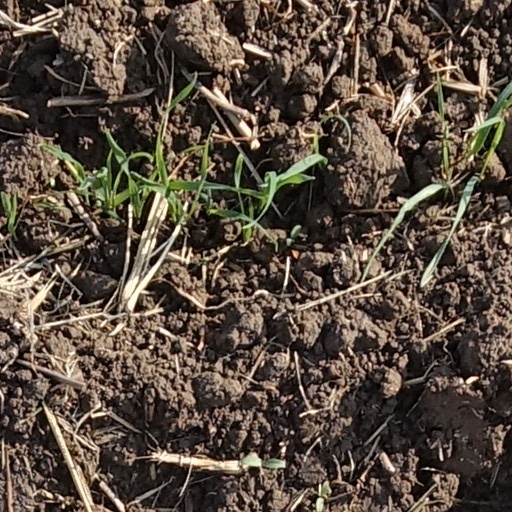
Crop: wheat